Adolescents (band)

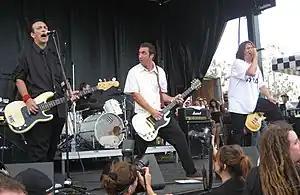
The Adolescents in 2007 at Warped Tour

The Adolescents are an American punk rock band formed in Fullerton, California in 1979. Part of the hardcore punk movement in southern California in the early 1980s, they were one of the main punk acts to emerge from Orange County, along with their peers in Agent Orange and Social Distortion. Founding bassist Steve Soto was the sole constant member of the band since its inception until his 2018 death, with singer Tony Reflex being in the group for all but one album.